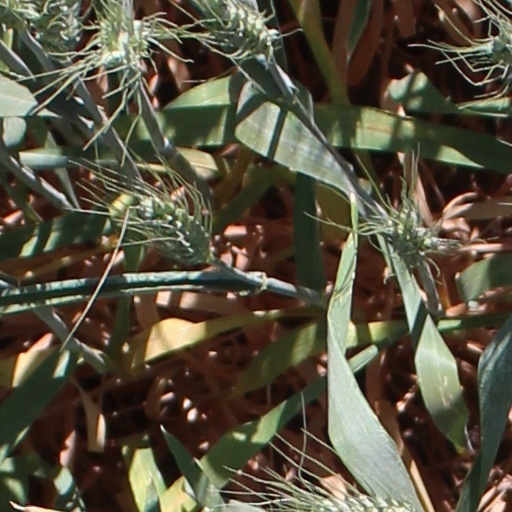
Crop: wheat